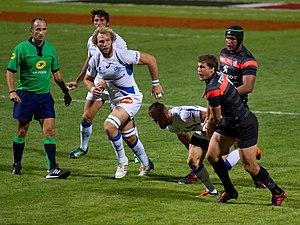
Antonie Delport Claassen, né le 20 octobre 1984, est un joueur de rugby à XV franco-sud-africain, qui évolue au poste de troisième ligne centre. Il est également international français depuis le Tournoi des Six Nations 2013. Il a évolué avec le Castres olympique, et depuis 2014, il évolue sous les couleurs du Racing Métro 92.
Romain Poite, né le 14 septembre 1975 à Rochefort, est arbitre international de rugby à XV.